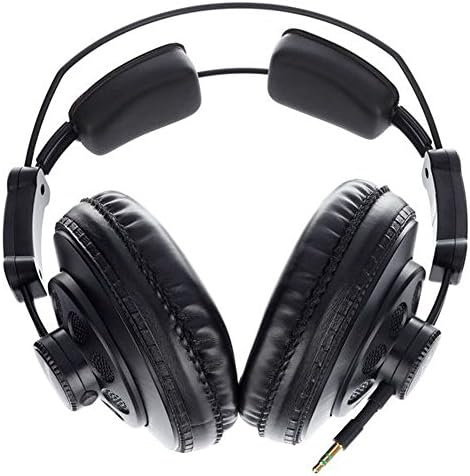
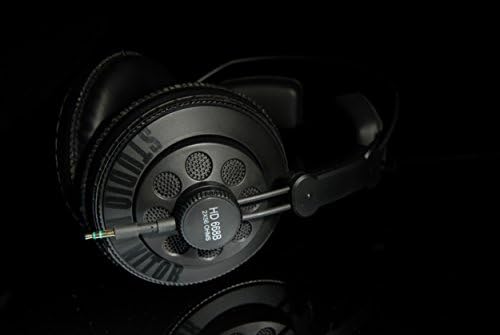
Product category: headphones
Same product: yes